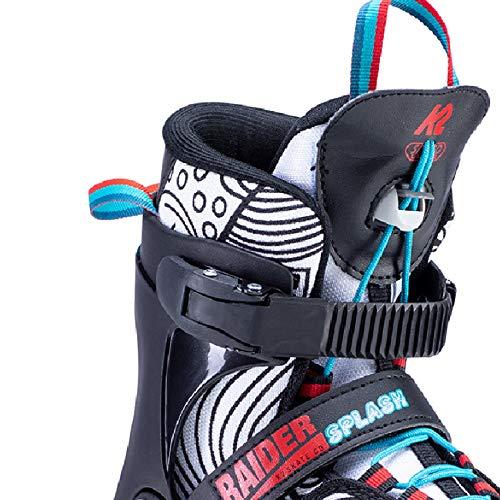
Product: K2 Skate Raider Splash Inline Skate
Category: Sports & Outdoors | Outdoor Recreation | Skates, Skateboards & Scooters | Inline & Roller Skating | Inline Skates | Children's Inline Skates
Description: Great Condition.
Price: $89.95
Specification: Product Dimensions:         4.5 x 18.1 x 15 inches    |Shipping Weight: 5.8 pounds (View shipping rates and policies)|ASIN: B07W7QWLH9|Item model number: 30E0221.1.1.L